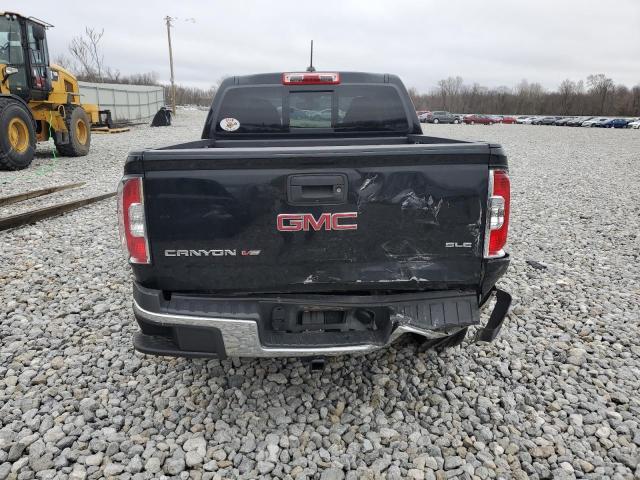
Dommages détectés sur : malle, plaque d'immatriculation arrière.
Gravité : majeur